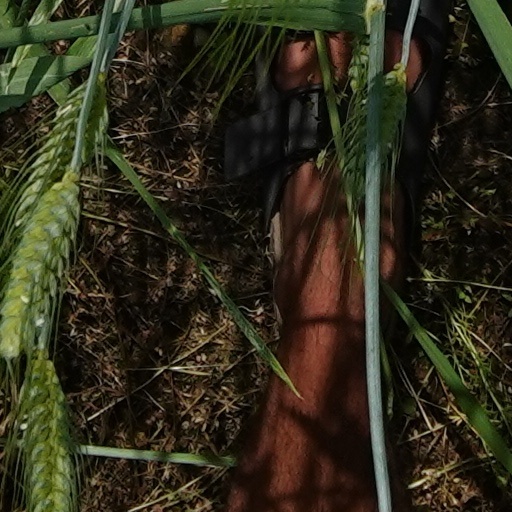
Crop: wheat